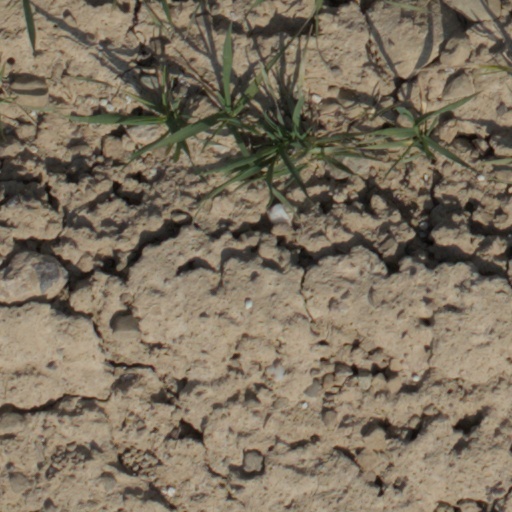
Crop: wheat